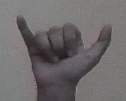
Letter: ya